Janid dynasty

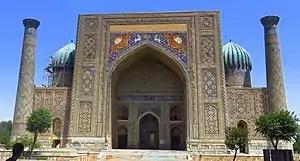
The Sher-Dor Madrasa, built between 1619 and 1636 by Governor of Samarkand Yalangtoʻsh Bakhodir, Khanate of Bukhara

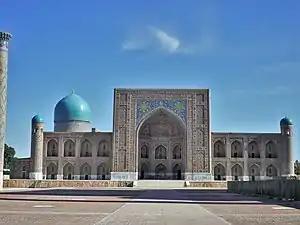
Tilya Kori Madrasa, also built by Yalangtoʻsh Bakhodir, between 1646 and 1660. Samarqand Registan.

In 1740, Bukhara was conquered by Persia, but Abu al-Fayz Khan remained on the throne.